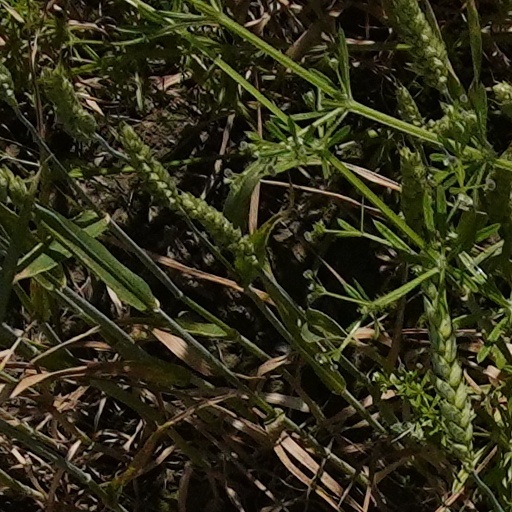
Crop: wheat